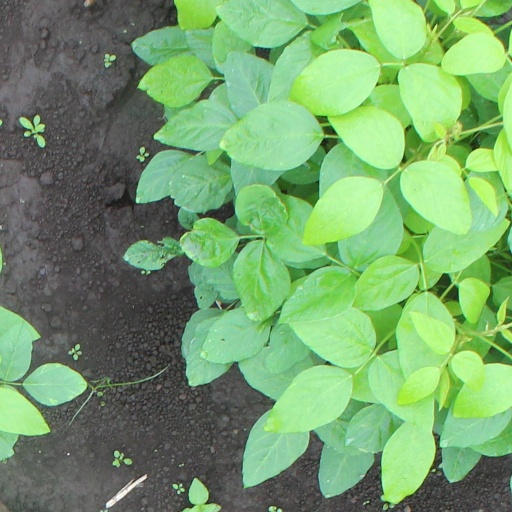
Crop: soybean